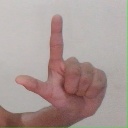
अक्षर: ल